Ottoman–Portuguese conflicts (1538–1560)

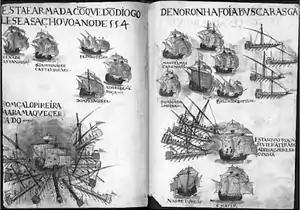
Battle of the Strait of Hormuz, depicted in the Book of Lisuarte de Abreu.

The aim of the second expedition was to restore Ottoman authority in the Red Sea and Yemen. The new admiral was Piri Reis, who had earlier presented his world map to Selim. He recaptured Aden which in 1548 had revolted against Ottoman authority, thus securing the Red Sea.